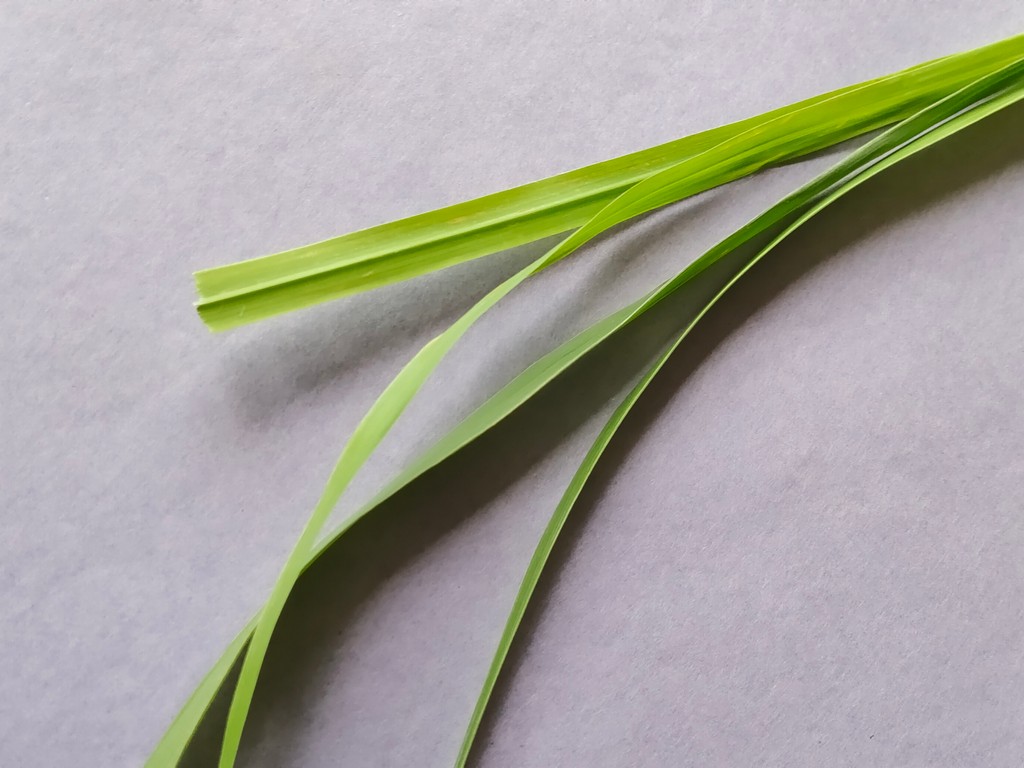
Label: Healthy